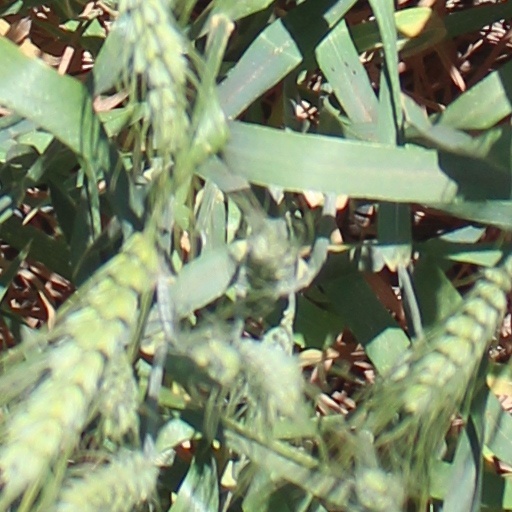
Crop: wheat